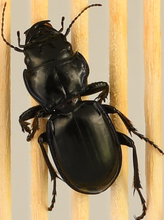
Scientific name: Pasimachus elongatus
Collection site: Central Plains Experimental Range NEON (CPER), plot CPER_006